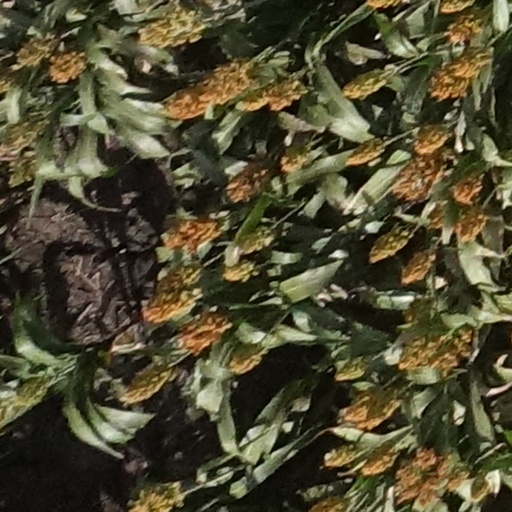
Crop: sorghum